Tom and Jerry in Fists of Furry

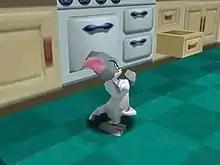

"Tom and Jerry in Fists of Furry" features 10 levels, each with themes like the kitchen from the "Tom and Jerry" TV show and a boxing ring. With gameplay based on slapstick comedy, players interact with the environment and scattered usable objects like chairs, pool cues, and bombs. Each of the seven characters have unique attacks. Power-ups include invincibility to items (but not to punches or the stage hazards), or a green gas which can contaminate a touched opponent.